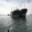
Label: ship